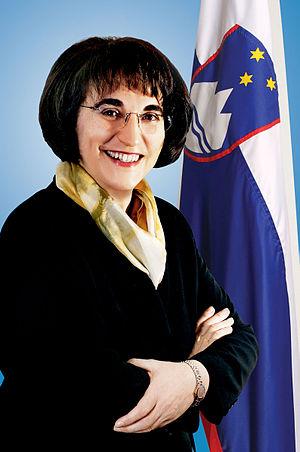
Ljubica Jelušič, est une femme politique slovène. Elle a été ministre de la Défense du 21 décembre 2008, succédant à Karl Erjavec, au 10 février 2012, remplacée par Aleš Hojs.